Oura Health

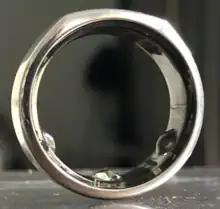
A third-generation Oura Ring, with pulse detection sensors visible at the bottom

The company's main product is the Oura Ring, which collects health data from the wearer's finger like a regular activity bracelet or heart rate monitor. The activity, heart rate, body temperature, respiratory rate and sleep data collected by the ring are transmitted wirelessly via Bluetooth to a smartphone app. Oura launched in 2015 with a Kickstarter campaign for the first-generation ring (which was bulkier than the newer versions). The second and third-generation rings came out in 2018 and 2021, respectively. The Oura ring is intended to be comfortable and not disrupt sleep or exercise. The operation of the Oura Ring is based on infrared LEDs. The light from the LEDs is reflected through the skin and the changes in the reflection are analysed by an algorithm developed by the company. This allows the heart rate and heart rate variability (as measured by RMSSD) to be determined. Oura's sensors capture the wearer's biometric data at significantly higher frequency than wearable products from competitors such as Apple Inc. and Fitbit. The device can also measure body temperature and menstrual cycle. The battery is said to last for a week on a single charge. The ring weighs , depending on ring size.